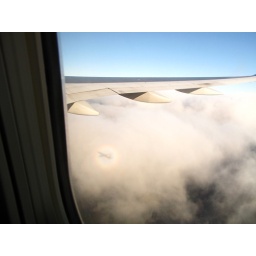
shadow of the plane in a circular rainbow on the cloud